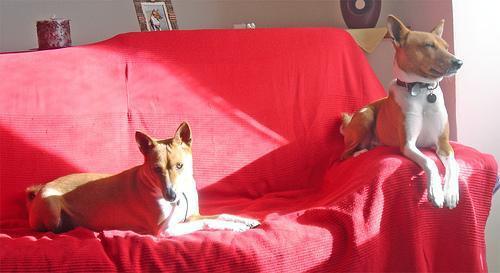
basenji